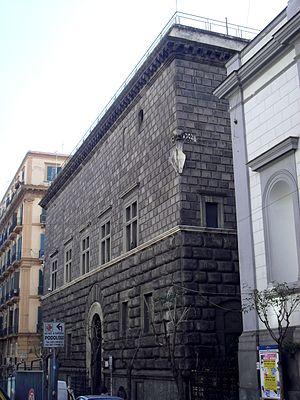
La liste des palais de la ville de Naples énumère essentiellement les structures d'intérêt historique et artistique qui ont été construites depuis la période médiévale jusqu'au XXIᵉ siècle. Selon l'historiographie et les sources officielles, on compte plusieurs centaines d'édifices qui ont un patrimoine riche d'histoire artistique, architecturale et civile qui s'est formé au cours de onze siècles.